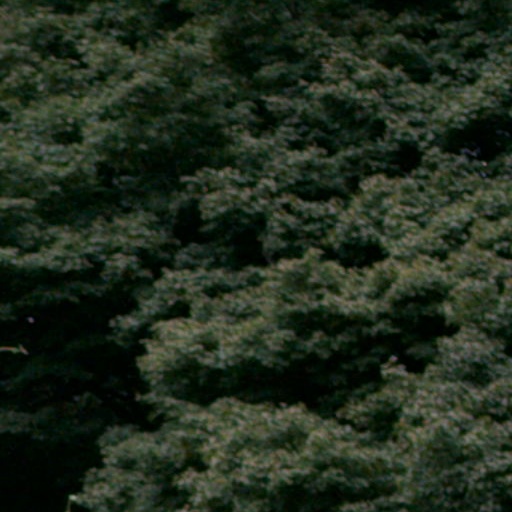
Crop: cassava